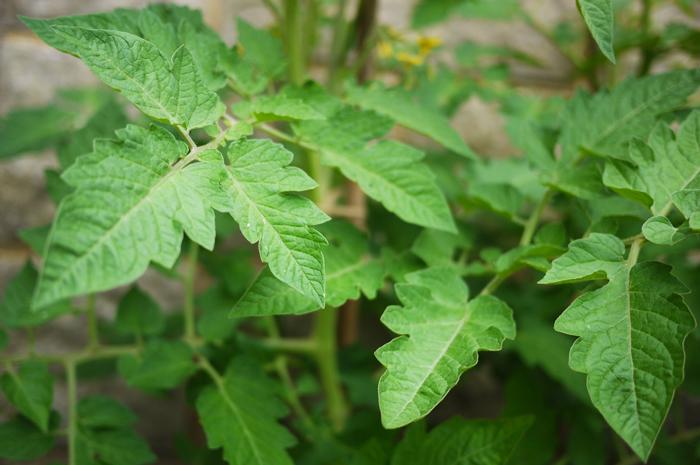
Labels: Tomato leaf, Tomato leaf, Tomato leaf, Tomato leaf, Tomato leaf, Tomato leaf, Tomato leaf, Tomato leaf